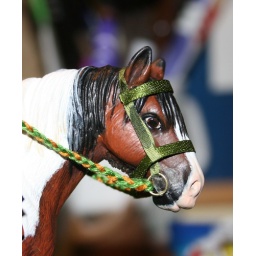
Sally the bay tobiano Clydesdale cross mare; models her new green bridle with matching reins. (made by moi!)